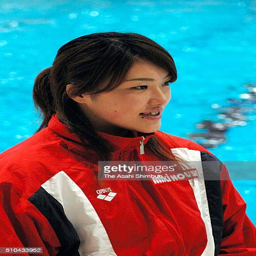
olympic athlete speaks during the interview